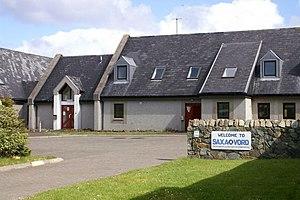
RRH Saxa Vord est une station radar de la Royal Air Force située sur l’île d’Unst, la plus septentrionale des îles Shetland en Écosse. Elle fut réactivée en 2018, après sa fermeture en 2006. La devise de la station "Praemoneo de Periculis" reflète son rôle.